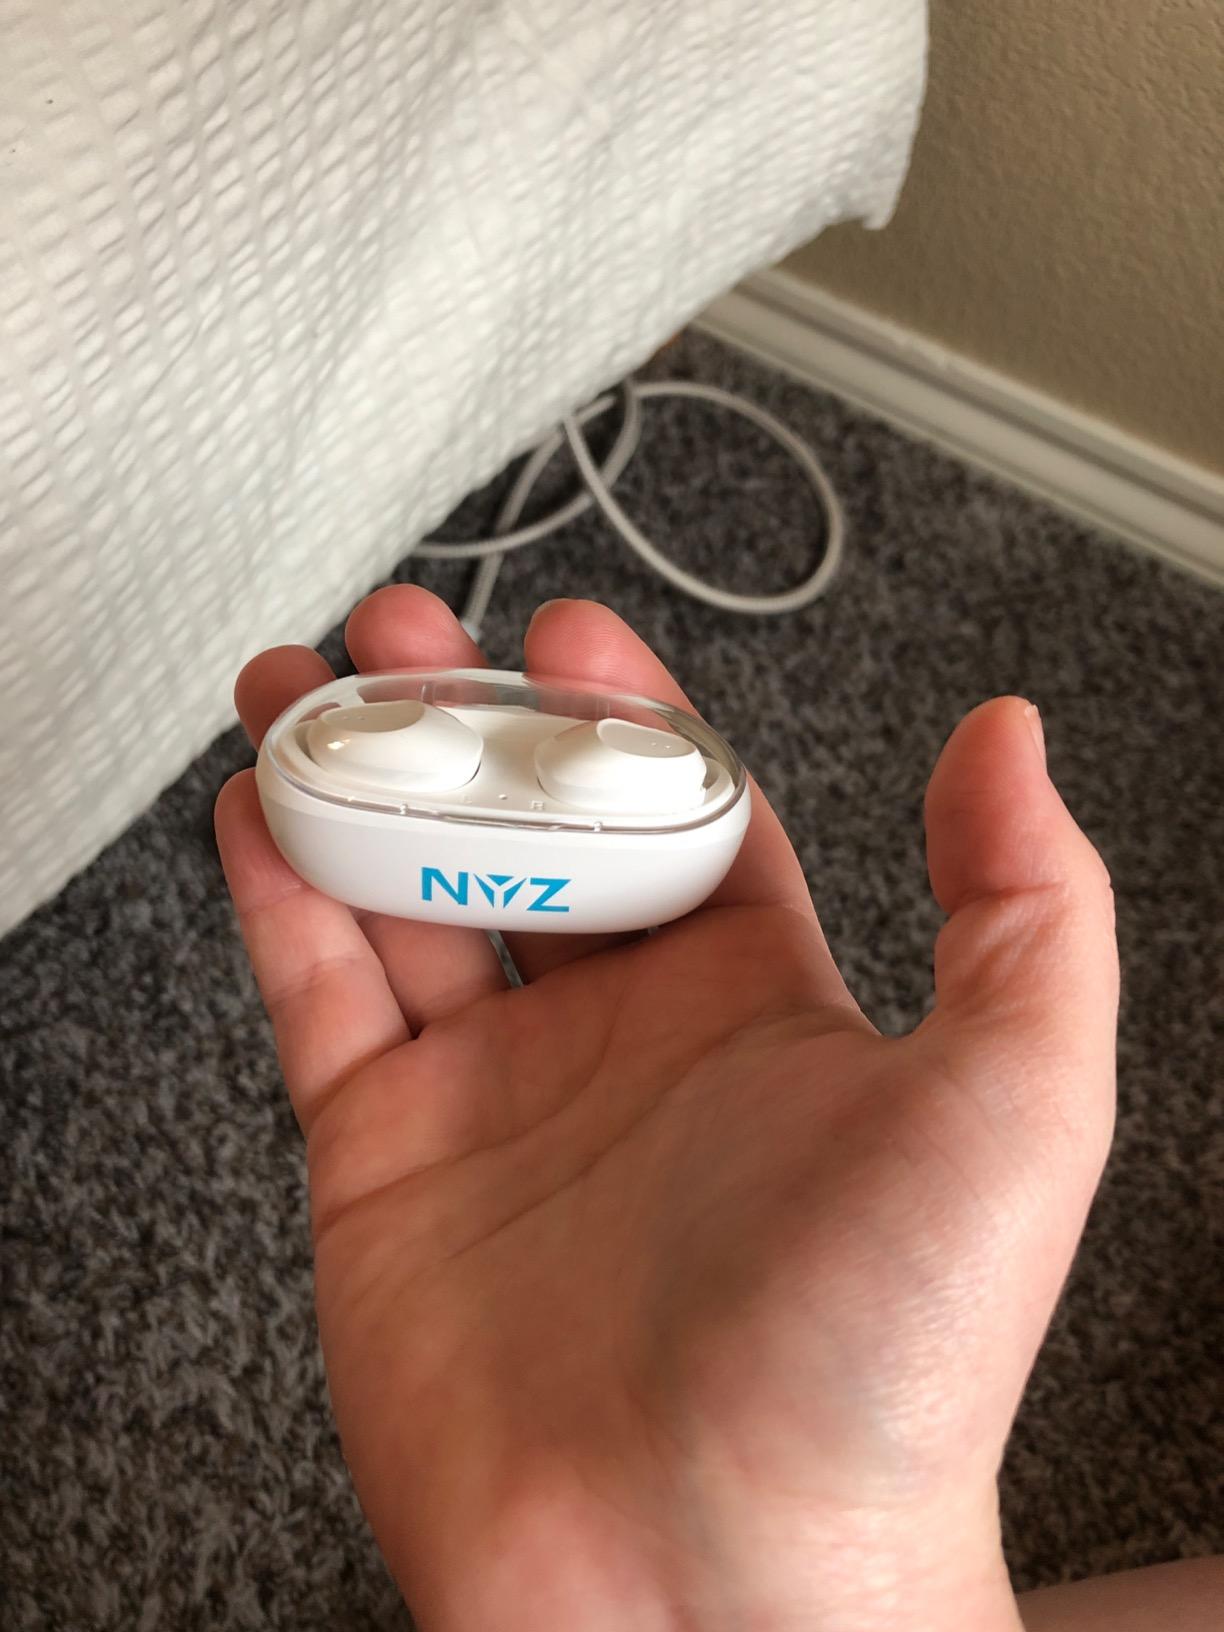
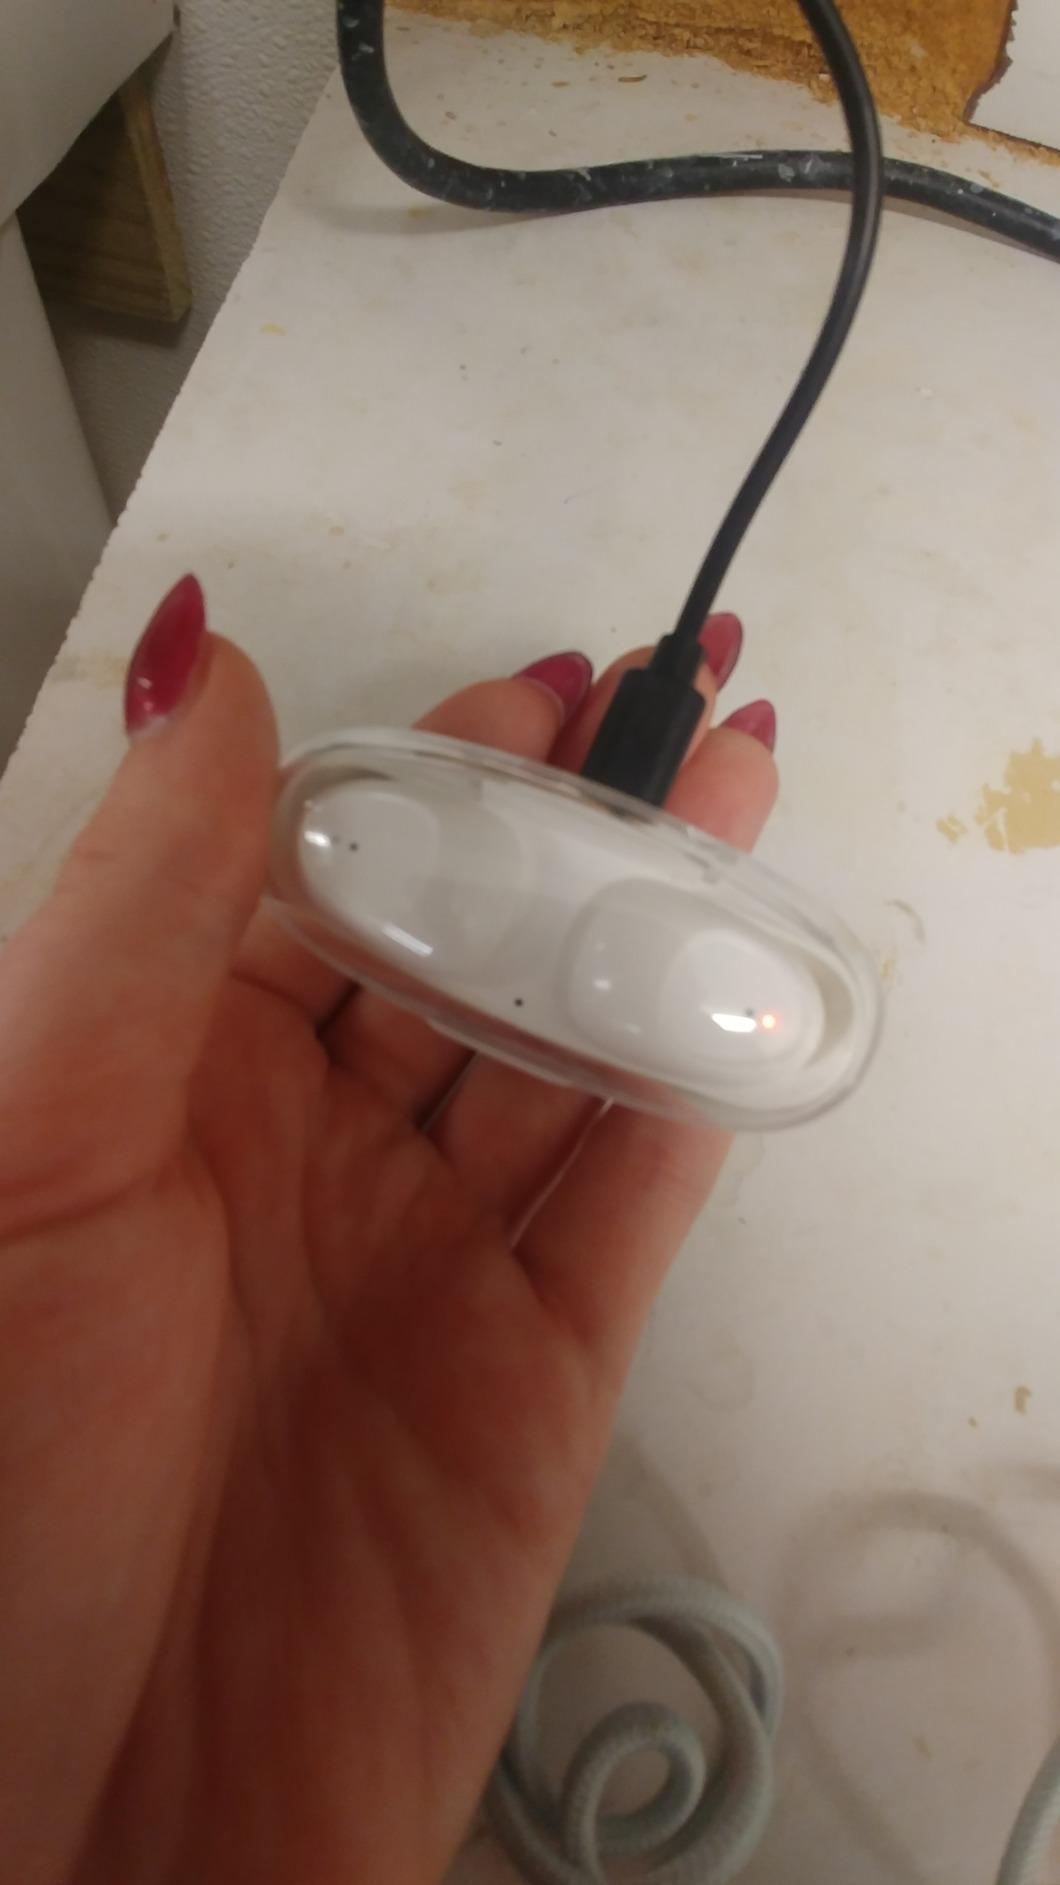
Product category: earbuds
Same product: yes